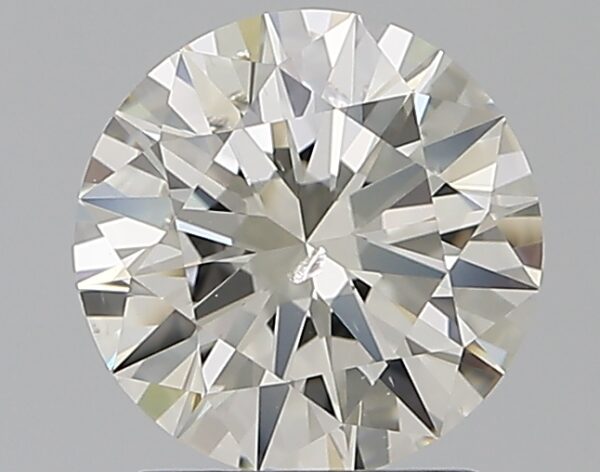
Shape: round
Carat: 1.51
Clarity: SI2
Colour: J
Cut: EX
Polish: EX
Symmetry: EX
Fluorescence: F
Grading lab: GIA
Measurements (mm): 7.41 x 7.46 x 4.49